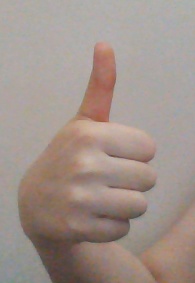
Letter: aleff